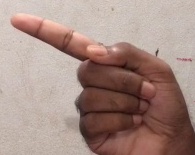
ASL sign: G